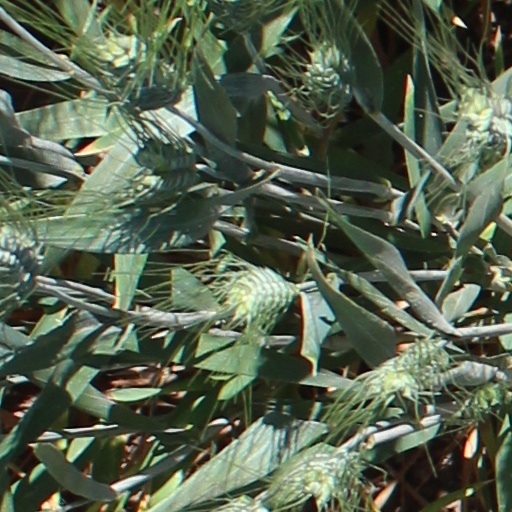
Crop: wheat